Trans Australia Airlines

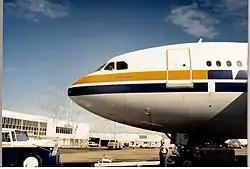
The nose section of an Australian Airlines Airbus A300 in TAA colours at Eagle Farm Airport, 1988

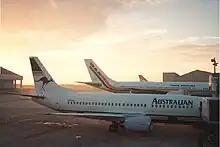
An Australian Airlines Boeing 737-300 at a gate at Sydney Airport, with a company Airbus A300 in the background, in TAA colors, 1987

Australian Airlines also ordered the Airbus A320 and 'pictures' appeared in Australian aviation magazines advertising the paint company who were to supply the paint for the livery. The airline never took up the option on the A320 opting instead for the Boeing 737-400.